United States Air Force

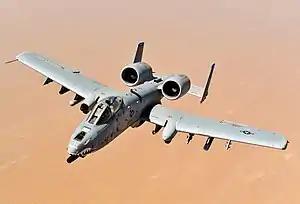
A-10 Thunderbolt II ground-attack aircraft

The US Air Force Fitness Test (AFFT) is designed to test the abdominal circumference, muscular strength/endurance and cardiovascular respiratory fitness of airmen in the USAF. As part of the "Fit to Fight" program, the USAF adopted a more stringent physical fitness assessment; the new fitness program was put into effect on 1 June 2010. The annual ergo-cycle test which the USAF had used for several years had been replaced in 2004. In the AFFT, Airmen are given a score based on performance consisting of four components: waist circumference, the sit-up, the push-up, and a run. Airmen can potentially earn a score of 100, with the run counting as 60%, waist circumference as 20%, and both strength tests counting as 10% each. A passing score is 75 points. Effective 1 July 2010, the AFFT is administered by the base Fitness Assessment Cell (FAC), and is required twice a year. Personnel earning a score over 90% may test once a year. Additionally, only meeting the minimum standards on each one of these tests will not get you a passing score of 75%, and failing any one component will result in a failure for the entire test.